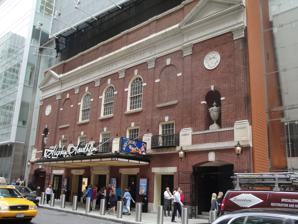
Building: Stephen Sondheim Theatre
Country: United States of America
Year built: 1918
Broadway theater in Manhattan, New York This article is about the Broadway theater. For the West End theater, see Sondheim Theatre . Stephen Sondheim Theatre (2011) Address 124 West 43rd Street Manhattan , New York City United States Coordinates 40°45′21″N 73°59′06″W / 40.755869°N 73.985°W / 40.755869; -73.985 Public transit Subway : Times Square–42nd Street/Port Authority Bus Terminal or 42nd Street–Bryant Park/Fifth Avenue Operator Roundabout Theatre Company Designation Broadway theatre Capacity 1,055 Production & Juliet Construction Opened October 15, 2009 (15 years ago) ( 2009-10-15 ) Rebuilt 2004-2009 Years active 1918-1968; 2001-2004; 2009-2010 (Henry Miller's Theatre) 1998 (as Kit Kat Club ) 2010-present (Stephen Sondheim Theatre) Website Official website New York City Landmark Designated July 14, 1987 Reference no. 1357 Designated entity Facade The Stephen Sondheim Theatre , formerly Henry Miller's Theatre , is a Broadway theater at 124 West 43rd Street in the Theater District of Midtown Manhattan in New York City . Owned by the Durst Organization and managed by the Roundabout Theatre Company , the  modern 1,055-seat theater opened in 2009 at the base of the Bank of America Tower . The current theater is mostly underground and was designed by Cookfox , architects of the Bank of America Tower. It retains the landmarked facade of the original Henry Miller's Theatre, which was built in 1918 by Henry Miller , the actor and producer . The original 950-seat theater was designed in the neoclassical style by Harry Creighton Ingalls of Ingalls & Hoffman, in conjunction with Paul R. Allen. Its facade is protected as a city landmark by the New York City Landmarks Preservation Commission . It was managed by Henry Miller along with Elizabeth Milbank Anderson and Klaw & Erlanger . After Miller's death in 1926, his son Gilbert Miller took over operation. The Miller family sold the theater in 1966 to the Nederlander Organization , who sold it in 1968 to Seymour Durst . The final musical production at the theater closed in 1969. It served as a porn theater through much of the 1970s, then operated as a discotheque called Xenon from 1978 to 1984, and subsequently operated as a nightclub under various names in the 1980s and 1990s. Henry Miller's Theatre reopened as a Broadway house in 1998, when Roundabout staged a revival of Cabaret , during which it was advertised as the Kit Kat Klub, the musical's fictional venue. Cabaret transferred to Studio 54 later that year, and the theater briefly operated as a nightclub in 1999 and 2000. The dystopian musical Urinetown played in the venue from 2001 to 2004. Afterward, the auditorium was demolished, and the modern theater, originally retaining the Henry Miller's name, opened in 2009. The theater was renamed for American composer and lyricist Stephen Sondheim on his 80th birthday in 2010. Design The Stephen Sondheim Theatre is on 124 West 43rd Street, at the base of the Bank of America Tower , in the Theater District of Midtown Manhattan in New York City. It was originally known as Henry Miller's Theatre and was designed in the neo-Georgian style by Paul R. Allen with Ingalls & Hoffman, a firm composed of Harry Creighton Ingalls and F. Burrall Hoffman Jr. Though listed as an architect of record , Hoffman was not involved with the theater's design, having enlisted in the military when Ingalls and Allen began designing the theater. The theater was originally named for its builder, English-born actor-producer Henry Miller ; since 2010, it has been named for composer and lyricist Stephen Sondheim (1930–2021). While the facade dates from Allen and Ingalls & Hoffman's original design in 1918, the auditorium and other internal spaces date to a 2009 reconstruction. Facade The facade is made of red brick and white marble. Miller had conceived of the theater building as the ideal "American theatre", but the facade took significant inspiration from English theater, and even the neo-Georgian decoration was meant to evoke the English origins of American drama. A writer for Architectural Record wrote that the design appeared to be at least partially inspired by the architecture of the Drury Lane Theatre . Unlike most theaters of its time, Henry Miller's Theatre had windows on its street-facing facade, illuminating what were originally offices. The original facade still exists but only serves as an entrance to the rebuilt theater underground. The facade protrudes from the Bank of America Tower's glass curtain wall , which surrounds it on all sides. Center ground-story entryway, seen in 1918 The theater's ground-story facade consists of a water table made of granite, above which is a brick facade. There are five rectangular doorways at the center of the facade, each containing a recessed pair of metal doors; above these doorways are stone lintels with urn symbols flanked by rosettes. When the theater was built, the three center doorways led to a box office lobby; the leftmost doorway led to the balcony; and the rightmost doorway led to the gallery. There is a marquee above the three center bays of the ground story. As of September 2010 [update] , the marquee displays the words "Stephen Sondheim", reflecting its rename from Henry Miller's Theatre. Henry Miller's Theatre was the first Broadway theater to be built under the 1916 Zoning Resolution , which is reflected in its design. Where previous Broadway theaters had to contain open-air alleys on either side, Henry Miller's Theatre concealed its alleys behind the extreme ends of either facade. Accordingly, the five center doorways are flanked by a pair of segmental-arched gateways with wrought-iron gates. The gateways have paneled keystones above their centers and wrought-iron lanterns flanking each side. Detail of the side bays The rest of the facade is made of red brick in common bond and is split into two end pavilions flanking five vertical bays . Each bay is delineated by projecting brick pilasters topped by decorated Corinthian -style capitals of terracotta . The five center bays have rectangular window openings at the second story, with stone keystones and brick voussoirs atop each window, as well as iron balconies curving outward. On the third story, there are three round-arched windows at the center, flanked by two blind openings with brick infill; they also have stone keystones and brick voussoirs. The end pavilions have arched brick niches at the second story and terracotta roundels on the third story. Above that is a terracotta frieze with the name "Henry Miller's Theatre" carved in the center and triangular pediments above the end pavilions. A parapet runs at the roof of the facade. Above the theater facade is a billboard attached to the Bank of America Tower's curtain wall. Interior Original design Original theater as seen in the Architectural Forum (August 1918) Lounge Foyer The interior was designed similarly to old English rooms in the Adam style . The box-office lobby was an elliptical space. The walls were cream-colored with mauve glazing and were decorated with a molding , a plaster cornice, and lighting fixtures. The box-office lobby had a floor of black and white marble, and the ceiling was made of plaster. The metal grilles and fixtures were painted in dark colors, while the doors were a dark ivory shade. Three doorways from the box-office lobby led to a shallow foyer running across the rear of the auditorium's orchestra. The foyer had bright-blue walls similar to those along the stairways and passageways. Stairs at either end of the foyer descended to the lounge, and another stair on the right side ascended to the balcony. The stairs between the foyer and lounge contained landings, which led to a ladies' retiring room and gentlemen's smoking room. The lounge had English green walls with silk hangings; its design elements included an onyx-and-crystal candelabra. Different designs of light fixtures were used for the foyer and lounge, but they had similarly designed black carpets with green and rose decorations. The original auditorium had 950 seats. It was semicircular and designed with what Miller considered an "intimate" feel. The parquet level was outfitted with 404 seats, even though the back row had to be removed because of the presence of the lobby behind it. The original auditorium included two balcony levels, the higher level being the "gallery". The second balcony was included because Miller had only been able to afford balcony seats in his youth. Many older and larger theaters of the time had two balconies, but newer or smaller theaters only contained one balcony. The lower balcony level had boxes , which Miller had initially planned to exclude from the design, though he ultimately decided upon making them inconspicuous. The gallery level, on the same level as Miller's office, had an elevator so people could reach the gallery easily. There were 200 seats in the gallery. The auditorium's carpets had a black background with colorful patterns, a contrast to contemporary theaters that had monochrome carpets. The auditorium also had gray walls, hand-painted panels, and brightly colored plaster medallions and swags. Illumination was provided by central chandeliers as well as lights in the boxes. Original auditorium The front of the auditorium had a wooden orchestra pit separated from the audience by a curved screen. The music came from louvers at the top of the screen. A pianist in the pit operated a choral cello, sounds from which were piped throughout the auditorium. The stage was 33 feet (10 m) wide and had an amber brocade curtain. Above the curtain was a medallion with personifications of comedy and tragedy. The left side of the stage contained its "working side", where stage directions were given, while the right side contained the dressing rooms . The rear of the stage had an additional space with a low ceiling. A counterweight system was installed over the stage, which obviated the requirement for a fly system . A switchboard controlled the lights above the stage. 2009 reconstruction From 2004 to 2009, the old theater was replaced with a 1,055-seat theater designed by Cookfox , architects of the Bank of America Tower. The rebuilt theater covers 50,000 square feet (4,600 m 2 ). Severud and Tishman had to excavate up to 70 feet (21 m) below street level, since the new auditorium could not rise above the old facade. This makes the theater one of two subterranean houses on Broadway. The ground-level entrance contains the mezzanine, with the orchestra level located below. The ground level has a bar and cafe, and there is an upper mezzanine with a restaurant. Two-thirds of the seating, as well as a lobby bar, are at orchestra level. The interior retains artifacts from the original structure. These artifacts include the original emergency-exit doors and the plaster frieze from the auditorium. The theater's interior was designed to meet Leadership in Energy and Environmental Design (LEED) Gold green-building standards. The environmental features include recycled wall panels, locally quarried marble, and waterless urinals. This makes the Stephen Sondheim Theatre the first Broadway theater to meet LEED standards. The rebuilt theater's design was influenced by input from numerous government agencies, theatre companies, and other organizations. For instance, the women's restroom was designed with 22 stalls, three times the number required under building code, and the men's restroom was designed with 10 stalls, one and a half times the code requirement. In addition, the Stephen Sondheim is fully accessible under the Americans with Disabilities Act of 1990 , with 20 viewing stations, a drinking fountain, and a restroom for disabled guests. History Times Square became the epicenter for large-scale theater productions between 1900 and the Great Depression . Manhattan's theater district had begun to shift from Union Square and Madison Square during the first decade of the 20th century. From 1901 to 1920, forty-three theaters were built around Broadway in Midtown Manhattan, including Henry Miller's Theatre. Original theater Henry Miller had held a lifelong dream of operating a theater. In December 1916, he announced his intention to build a theater on a plot at 124-130 West 43rd Street, next to the established theater district on Times Square. The site measured 85.9 by 100.5 feet (26.2 by 30.6 m) and had previously been proposed as the site of an unbuilt theater by Felix Isman . Miller had leased the lot from its owner, Elizabeth Milbank Anderson . Paul Allen and Ingalls & Hoffman were hired for the design. Allen had been involved in the project partially because Miller had a history of working with Allen's sister, actress Viola Allen . Early years Detail of the top of the facade, with the name "Henry Miller's Theatre" inscribed Henry Miller's Theatre opened on April 1, 1918, hosting the play The Fountain of Youth , in which Miller himself starred. John Corbin wrote for The New York Times that the new theater was "of the ideal size and shape" and that "the decorations are at once rich and in the perfection of good taste". Heywood Broun of the New-York Tribune said the theater "is a delight if you don't mind the curtain too much". The Brooklyn Times-Union subsequently said the theater was "a memorial worthy of any man" even if Miller did not have further accomplishments in his lifetime. The Fountain of Youth itself was a flop , as was the play that succeeded it, The Marriage of Convenience . That July, Klaw & Erlanger agreed to jointly manage the theater with Miller. Most of the early productions were flops, until Mis' Nelly of N'Orleans, which opened in 1919 and had 127 performances. The musical La La Lucille , which opened in May 1919, was also a success, even though the theater had to close during the 1919 Actors' Equity Association strike . Miller ultimately starred in eight productions at the theater during his lifetime, including The Famous Mrs. Fair (1918), and The Changelings (1923). During the early 1920s, Henry Miller's Theatre hosted the Broadway debuts of Leslie Howard in Just Suppose (1920) as well as Noël Coward in The Vortex (1925). Other actors and actresses to perform at the Henry Miller included Alfred Lunt and Billie Burke in The Awful Truth (1922), Ina Claire in Romeo and Juliet (1923), and Jane Cowl and Dennis King in Quarantine (1924). Meanwhile, Elizabeth Milbank Anderson had died in 1921, and the lease on the underlying land was transferred to the City Real Estate Company. Miller, the theater's lessee, subleased the theater for five years to himself and A. L. Erlanger in June 1924. Gilbert Miller operation Henry Miller died in 1926, and his son Gilbert took over management of the theater. As trustee of his father's estate, Gilbert filed a lawsuit to cancel Erlanger's sublease of the theater. Miller argued that he did not have the power to reassign his father's stake in the sublease to himself, and Erlanger was refusing to vouch for him. As a result, shows at Henry Miller's Theatre were transferred to the Shubert Theatre while the litigation was pending. Gilbert Miller ultimately bought Erlanger's interest and paid 25 percent of the gross profit from each production to the Milbank Memorial Fund , Anderson's legatee. Performances at Henry Miller's Theatre around this time included The Play's The Thing (1926), Our Betters (1928), and Journey's End (1929). Henry Miller's Theatre was most successful from the 1930s through 1950s. In the early 1930s, the theater hosted The Good Fairy (1931), with Helen Hayes and Walter Connolly ; The Late Christopher Bean (1932), with Pauline Lord ; and Personal Appearance (1934), with Gladys George . Other notable plays in that decade included a revival of The Country Wife (1936) and French Without Tears (1937). The Henry Miller briefly hosted Our Town in 1938 before the play was moved to the Morosco Theatre . The Henry Miller's productions in the early 1940s included Ladies in Retirement (1940) with Flora Robson and Estelle Winwood , Spring Again (1941) with Grace George , and Harriet (1943) with Helen Hayes. By the theater's twenty-fifth anniversary in 1943, Henry Miller's Theatre had hosted 83 plays and one musical, La La Lucille . Later in the decade, the theater showed Dear Ruth in 1944 and Born Yesterday from 1948 to 1950. The Henry Miller presented The Cocktail Party in 1950 with Alec Guinness , Cathleen Nesbitt , and Irene Worth and The Moon Is Blue in 1951 with Barbara Bel Geddes and Barry Nelson. This was followed in 1953 by Oh, Men! Oh, Women! , which ran for a year. The Living Room also opened at the Henry Miller in November 1954 but, after a month, was replaced by Witness for the Prosecution , which ran until 1956. Other notable shows and performances in the 1950s included The Reluctant Debutante (1956); Hotel Paradiso (1957) with Bert Lahr and Angela Lansbury ; Under Milk Wood (1957); Look After Lulu! (1959) with Tammy Grimes , and The Andersonville Trial (1959) with George C. Scott and Albert Dekker . The early 1960s saw performances such as The World of Carl Sandburg (1960) with Bette Davis ; Under the Yum Yum Tree (1960) with Gig Young ; and Enter Laughing (1963) with Alan Arkin and Vivian Blaine . The 416-performance run of Enter Laughing was followed by a series of flops, some with as few as five performances. Late 1960s through 1980s Seen in 2007 In April 1966, Gilbert Miller's wife offered the theater for sale for $1 million, saying she did not want her 81-year-old husband to "work hard as a producer" in his old age. Theatrical director Elia Kazan and his lawyer H. William Fitelson were reportedly interested in buying the Henry Miller. Instead, that November, the Millers sold the theater to the Nederlanders for $500,000. This was not the high offer that the Millers had received, but the buyers had promised to retain the "Henry Miller" name. The marquee outside the theater was installed around this time. The off-off-Broadway venue Circle in the Square took a one-year lease on the Henry Miller in May 1968, to start that August. The theater became known as "Circle in the Square on Broadway" and was planned to show feature films. The Circle only ran two shows at the venue, both of which were flops. The Nederlander Organization sold the Henry Miller in 1968 to Seymour Durst , who leased the theater back to the Nederlanders. Durst wanted to redevelop the entire city block but, over the following three decades, failed to carry out several proposals for the block. After the Circle's lease was terminated in January 1969, James M. Nederlander leased the theater to "movie exhibitor" Maurice Maurer. The production But, Seriously , which ran for three days the following month, was the last multi-day production at the theater for nearly three decades. The theater was renamed the Park-Miller and began showing "feature films" in 1970. According to theatrical historian Ken Bloom , the Park-Miller aired male pornographic films. Two years later, the theater was leased to the Avon chain of theaters, becoming Avon-on-the Hudson. Through 1977, the theater was still showing porn films. The Durst Organization retook operation of the theater later that year and renovated it. In June 1978, the old Henry Miller's Theatre reopened as a discotheque called Xenon . The disco was outfitted with a descending neon panel on the ceiling. Xenon hosted one play, The Ritz , which had exactly one performance on May 2, 1983. Xenon operated until either 1983 or 1984. The old theater reopened as the nightclub Shout in August 1985. The nightclub featured music from the 1950s and 60s, and the auditorium had decorations including a full-sized Cadillac projecting from the wall of the stage. The New York City Landmarks Preservation Commission (LPC) had started considering protecting the Henry Miller as an official city landmark in 1982, with discussions continuing over the next several years. The LPC designated the Henry Miller's exterior as a city landmark on December 8, 1987, though the interior was merely "tabled" for later consideration. This was part of the LPC's wide-ranging effort in 1987 to grant landmark status to Broadway theaters. The New York City Board of Estimate ratified the designations in March 1988. 1990s and 2000s View of an end bay on the facade The Shout nightclub had closed by September 1991, when the theater reopened as the City nightclub. The nightclub was shuttered before 1994; that March, the old theater was described as being boarded up. In September 1994, it was announced that the nightclub Club Expo would open in the old Henry Miller. The space was decorated with elements, such as monorails and holograms, based on a futuristic conception from the 1939 New York World's Fair . Club Expo was renovated in late 1997 and reopened the following March as the Kit Kat Club, a "club within a club" concept. Named after the Berlin nightclub in the 1966 musical Cabaret , the Kit Kat Club housed Roundabout Theatre Company 's popular revival of the musical. After hours, the location served as a popular nightclub with burlesque entertainment and dancing. In July 1998, a nearby construction accident temporarily closed the building, forcing Roundabout to relocate to Studio 54 to finish their production. That November, the production permanently moved to Studio 54. Douglas Durst of the Durst Organization had wanted to use the Henry Miller as a theater again. The Kit Kat Klub's operators sued Durst and Roundabout in November 1998, claiming that Roundabout had committed breach of contract by moving to Studio 54. At the end of the month, Durst terminated the club's lease. The show Rolling on the TOBA opened at the Kit Kat Klub in March 1999. Its opening was delayed by ongoing eviction proceedings against the Kit Kat Klub, as Durst claimed that the club was violating its lease by booking TOBA without his permission. TOBA relocated to the Vivian Beaumont Theater the next month after the Tony Awards administration committee ruled that shows at the venue were not eligible for the Tony Awards. After a protracted legal dispute, the New York Supreme Court ordered that the Kit Kat Klub vacate the theater in August 1999. The Henry Miller continued to operate as a nightclub and a venue for private parties until it closed in April 2000. Before its closure, the club had seen several crimes, including a December 1999 incident in which rapper Jay-Z stabbed a promoter. By December 2000, The New York Times described the Henry Miller as being dilapidated, with dangling wires in the ceiling and a "carpet is so grubby that patrons are allowed to drink their Weissbier in the theater". Around that time, the theater was rechristened the Henry Miller and was renovated with 640 seats and a new air-conditioning system. After multiple delays, including a delay caused by the September 11 attacks , Urinetown opened in September 2001, running for two years. By late 2003, Durst was planning to develop a new skyscraper on the site in conjunction with Bank of America . Durst notified the theater's operators that the Henry Miller's would have to be closed and demolished to make way for the construction of the 55-story Bank of America Tower . The original theater closed in January 2004. Current theater New entrance marquee Because of the theater's landmark status, Durst and Bank of America had to avoid damaging the facade under threat of financial penalty. In addition, the new theater had to be placed underground because it could not rise higher than the height of the old facade. The landmark facade was temporarily attached to a three-story steel support frame when the tower was built. By late 2004, the frame had been constructed. The theater's interior was demolished using manual tools, and the contractors installed sensors to detect any vibrations on the facade. Some of the old auditorium's seats became part of a Pennsylvania bowling alley. Roundabout announced in 2007 that it would operate the theater, which would become its third Broadway venue. By the middle of the following year, the scaffolding over the facade was being dismantled. In May 2009, Roundabout announced that Henry Miller's Theatre would reopen that September with a revival production of the musical Bye Bye Birdie . The theater reopened with a preview performance of Bye Bye Birdie on September 10, 2009; the production ran for three months. The other major production to run at the new Henry Miller's Theatre prior to its renaming was All About Me , featuring Dame Edna and Michael Feinstein ; it played a limited engagement in early 2010. & Juliet at the Stephen Sondheim Theatre in July 2023 On March 22, 2010, the 80th birthday of American composer and lyricist Stephen Sondheim , Roundabout announced that Henry Miller's Theatre would be renamed in Sondheim's honor. The official unveiling and lighting of the marquee of the new Stephen Sondheim Theatre took place in a ceremony on September 15, 2010. The first production at the newly renamed theater was The Pee-wee Herman Show , which played a limited ten-week engagement. The Stephen Sondheim then hosted a revival of Anything Goes , which opened in 2011 and lasted for one year. The Trip to Bountiful then opened at the theater in 2013, followed by Beautiful: The Carole King Musical , which ran from 2014 to 2019 The Stephen Sondheim also hosted Slava's Snowshow at the end of 2019. All Broadway theaters temporarily closed on March 12, 2020 , due to the COVID-19 pandemic . The Stephen Sondheim reopened on October 21, 2021, with performances of Mrs. Doubtfire , which ran until May 2022. The musical & Juliet then opened at the Stephen Sondheim in November 2022. Notable productions Productions are listed by the year of their first performance. This list only includes Broadway shows; it does not include films screened at the theater. Henry Miller's Theatre Notable productions at the theater Opening year Name Refs. 1918 Daddy Long Legs 1919 La La Lucille 1919 Moonlight and Honeysuckle 1919 The Famous Mrs. Fair 1920 Just Suppose 1922 The Awful Truth 1923 Romeo and Juliet 1924 L'Aiglon 1925 The Poor Nut 1925 The Vortex 1926 Raquel Meller 1926 The Play's the Thing 1927 The Baby Cyclone 1928 Our Betters 1928 Gentlemen of the Press 1928 The Sacred Flame 1929 Journey's End 1931 The Good Fairy 1932 The Late Christopher Bean 1934 Personal Appearance 1936 The Country Wife 1937 French Without Tears 1938 Our Town 1940 Geneva 1940 Ladies in Retirement 1942 Flare Path 1944 Chicken Every Sunday 1944 Dear Ruth 1947 Maurice Chevalier 1948 Born Yesterday 1950 The Cocktail Party 1951 The Moon Is Blue 1953 The Trip to Bountiful 1953 Oh, Men! Oh, Women! 1954 The Living Room 1954 Witness for the Prosecution 1956 The Reluctant Debutante 1957 Hotel Paradiso 1957 Under Milk Wood 1957 The Genius and the Goddess 1957 The Country Wife 1959 Epitaph for George Dillon 1959 Look After Lulu! 1959 The Nervous Set 1959 The Andersonville Trial 1960 The World of Carl Sandburg 1962 Under the Yum Yum Tree 1962 The Affair 1963 The Hollow Crown 1963 Enter Laughing 1964 The Sign in Sidney Brustein's Window 1965 The Subject Was Roses 1967 The Promise 1968 Before You Go 1968 Portrait of a Queen 1968 The Venetian Twins 1983 The Ritz 1998 Cabaret 2001 Urinetown 2009 Bye Bye Birdie 2010 All About Me Stephen Sondheim Theatre Notable productions at the theater Opening year Name Refs. 2010 The Pee-wee Herman Show 2011 Anything Goes 2013 The Trip to Bountiful 2014 Beautiful: The Carole King Musical 2019 Slava's Snowshow 2021 Mrs. Doubtfire 2022 & Juliet Box office record & Juliet set the theater's box-office record, grossing $1,639,788 over nine performances for the week ending January 1, 2023. Previously, the record had been held by Beautiful: The Carole King Musical , which grossed $1,546,950 in 2014. See also Portals : Architecture New York City Theatre List of Broadway theaters List of New York City Designated Landmarks in Manhattan from 14th to 59th Streets References Notes